Kue semprong
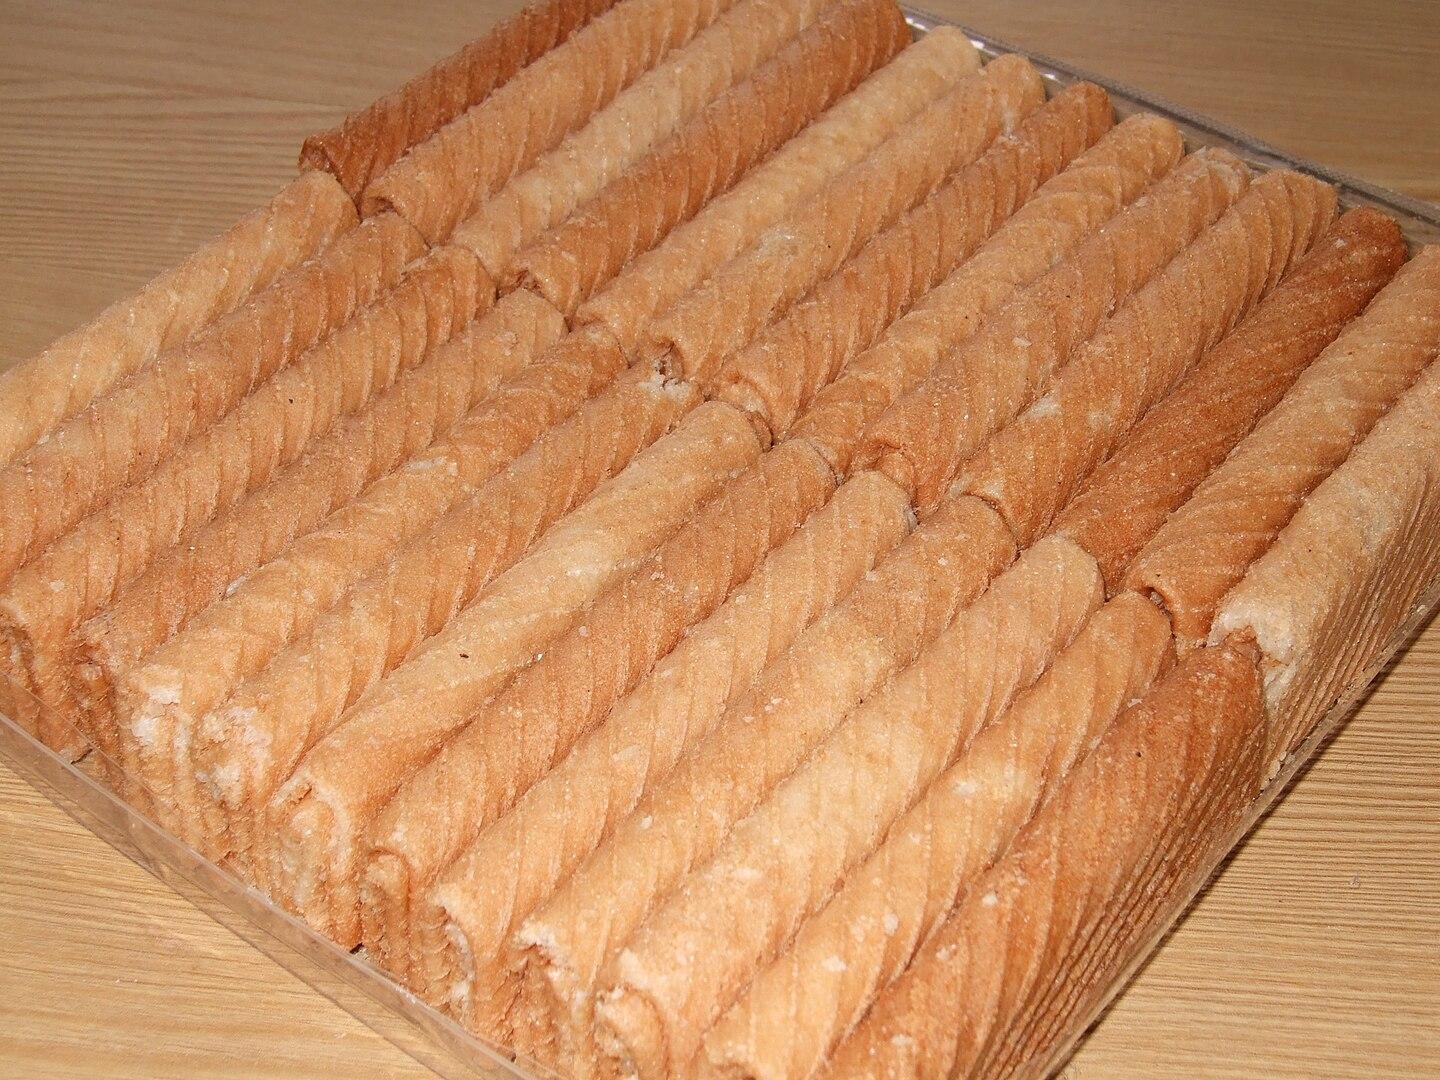
Also known as:
bjn - Banjar: Wadai Roko
id - Indonesian: Kue semprong
jv - Javanese: Semprong
min - Minangkabau: Kue sapik
ms - Malay: Apit-apit
su - Sundanese: Semprong
Category: biscuit (wafer)
Cuisine: Indonesian, Malaysian, Bruneian, Singaporean
Associated cuisines: Indonesian, Malaysian, Bruneian, Singaporean
Area: Indonesia, Malaysia, Brunei, Singapore
Countries: Indonesia, Malaysia, Brunei Darussalam, Singapore
Region: South Eastern Asia, , , ,
The dish is a wafer snack made by clasping egg batter using an iron mold (Waffle iron) which is heated up on a charcoal stove.